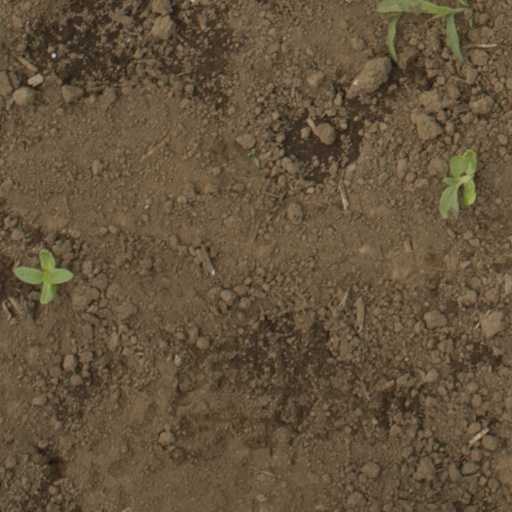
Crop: Jerusalem artichoke